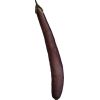
Label: eggplant_long